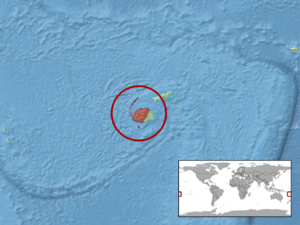
Brachylophus vitiensis est une espèce de sauriens de la famille des Iguanidae. En français, elle est nommée Iguane à crête des Fidji.